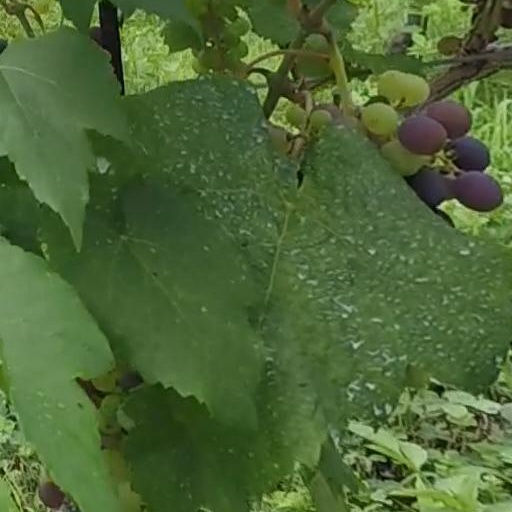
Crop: grape